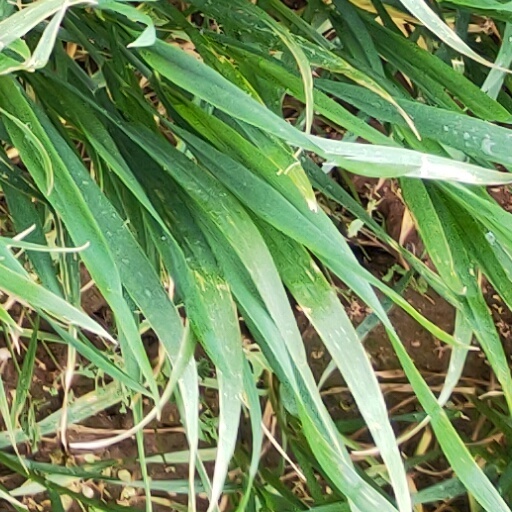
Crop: wheat